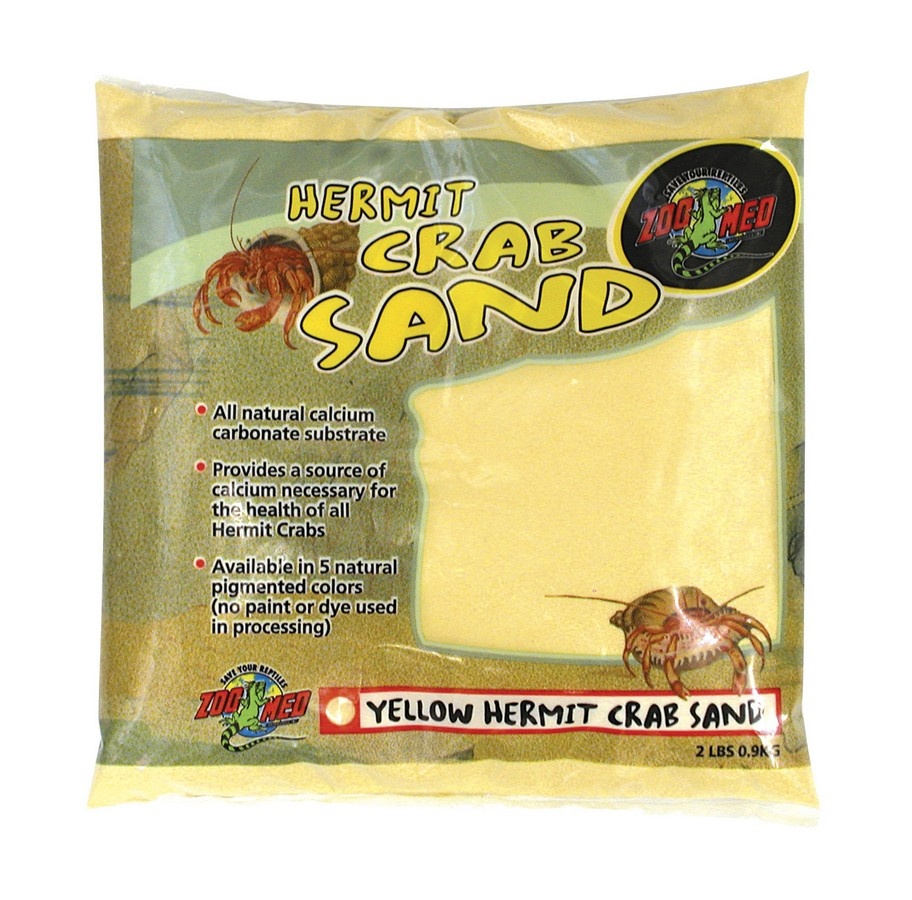
Zoo Med Hermit Crab Sand Yellow, 2 lb
A calcium carbonate sand substrate for Hermit Crabs. Available in five fun colors! Provides a source of calcium necessary for the health of all Hermit Crabs. Available in Blue, Green, Mauve, White, and Yellow.
Brand: Phillips Pet Food & Supplies
Category: Animals & Pet Supplies > Pet Supplies > Fish & Aquatic Supplies > Aquarium Gravel & Substrates